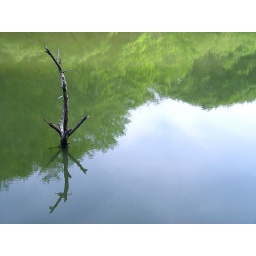
tree in the river